Sammy Swindell

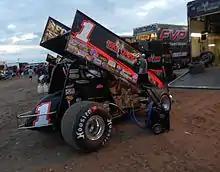
Sammy's 2013 car in the pits at the Beaver Dam Raceway.

On August 25, 2014, Swindell announced he was retiring from racing, though he intends to race in the Chili Bowl Nationals.